General Noble Tree

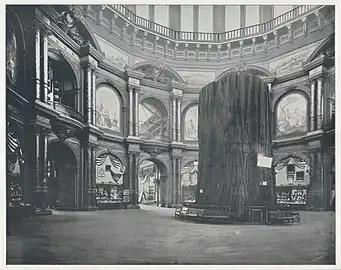
A section of General Noble on display at the 1893 World's Columbian Exposition.

The General Noble Tree was displayed at the 1893 World's Columbian Exposition in Chicago, where it was met with skepticism, earning the nickname "California Hoax" by those who doubted the authenticity of its massive size. After the exposition, the tree was transported to Washington D.C., where it was transformed into a house-like structure and placed in front of the Main Building of the Department of Agriculture. It served as a popular tourist attraction for over 40 years until it eventually decayed.